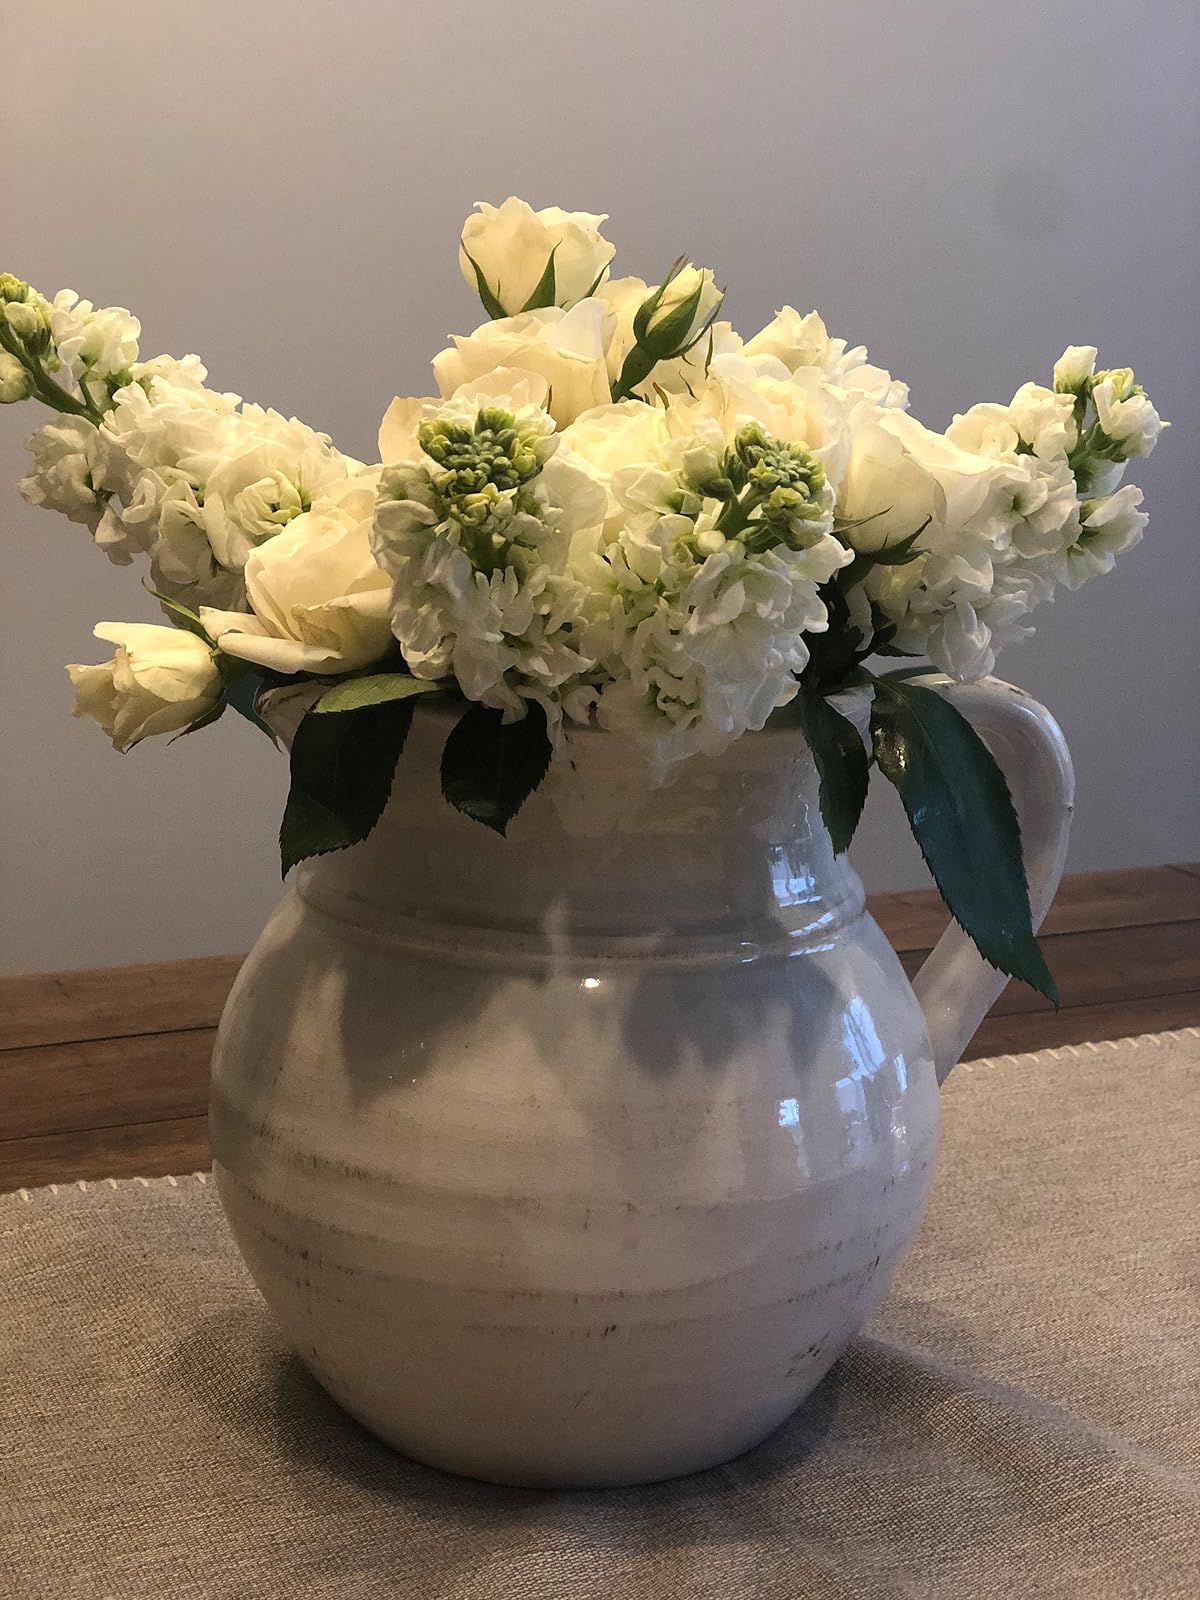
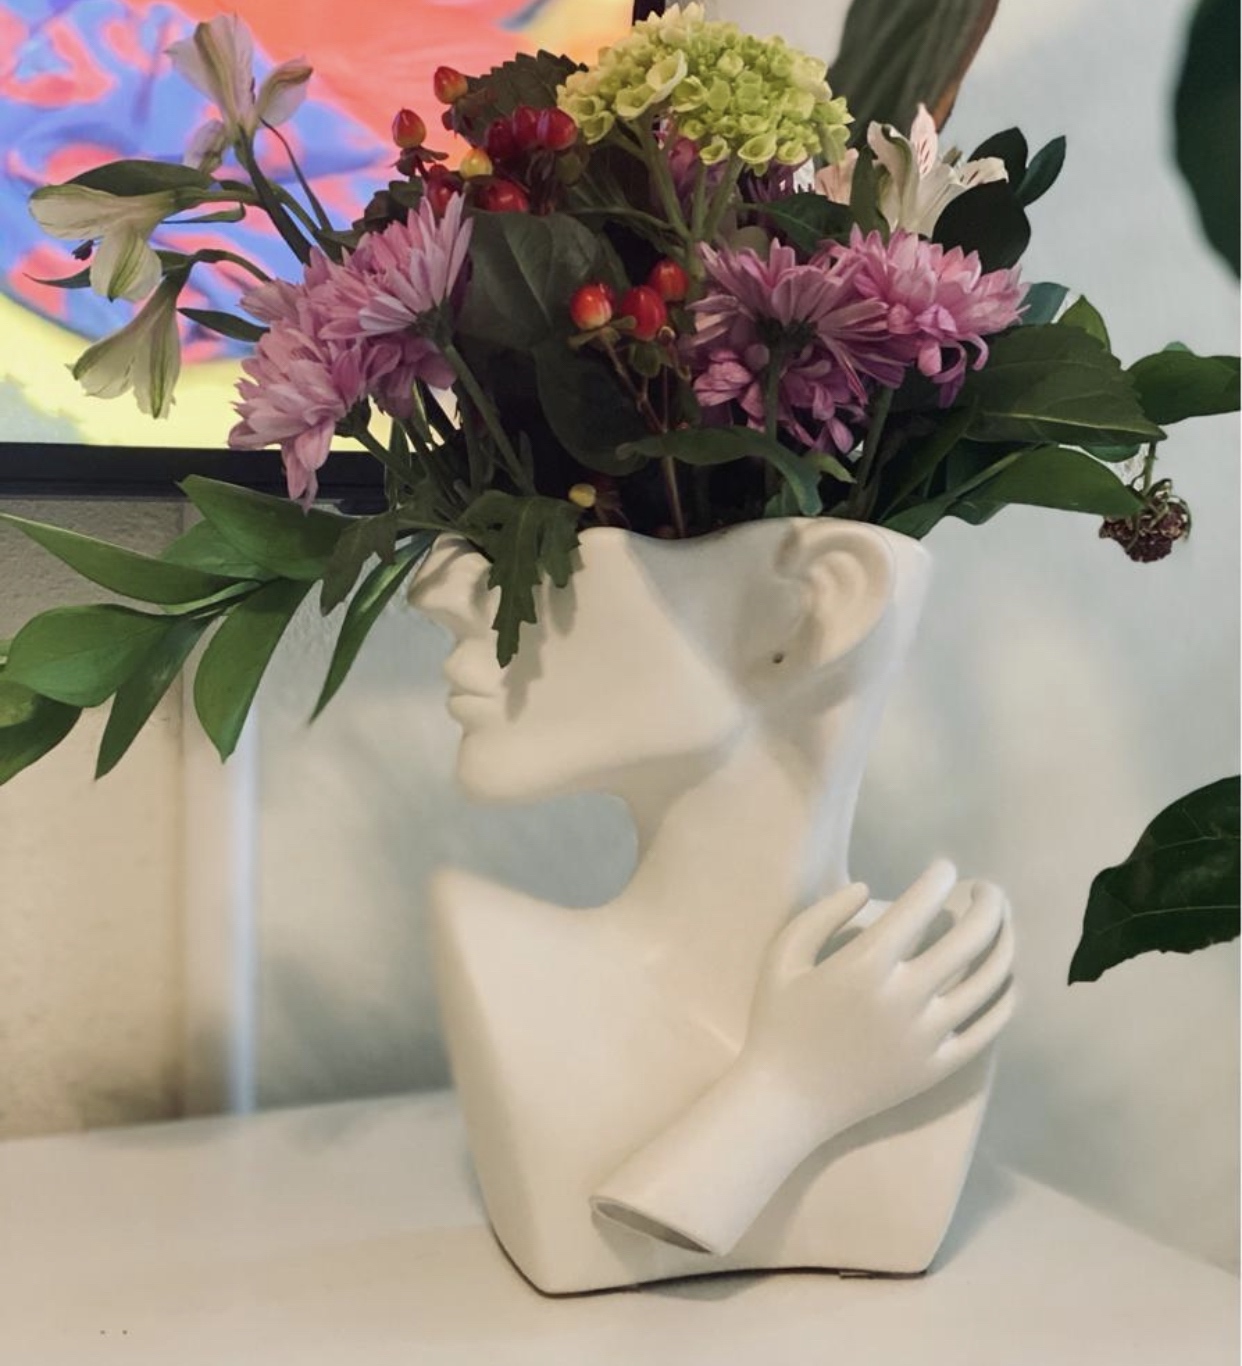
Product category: vase
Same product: no